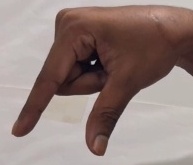
ASL sign: Q